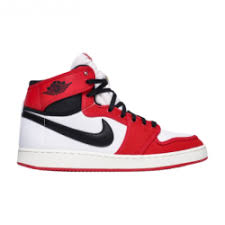
Label: Sneaker